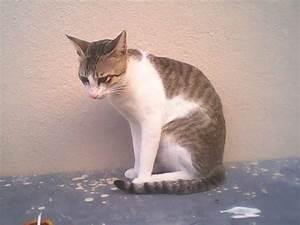
cat